The Woman Beneath

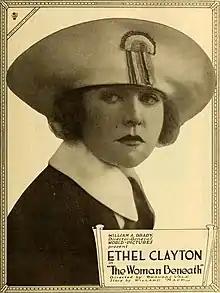

The Woman Beneath is a 1917 American silent drama film directed by Travers Vale and starring Ethel Clayton, Crauford Kent and Isabel Berwin.